Shingwauk Indian Residential School

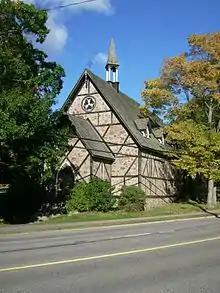
Bishop Fauquier Memorial Chapel, present day

The Shingwauk Home building was not designed to accommodate both male and female students. As a result, the Wawanosh Home, a separate girls residential school, was established five km away in Tarentorus. The school opened in 1877 with an initial enrollment of ten female students. Construction continued on the Wawanosh Home until 1879 when the school was opened in earnest and enrollment increased to 15 students. The government provided funding of $600 per year for the industrial educational of the Wawanosh students. The Wawanosh Home was administered by the Anglican Church and overseen by Shingwauk Home principal Rev. E.F. Wilson.